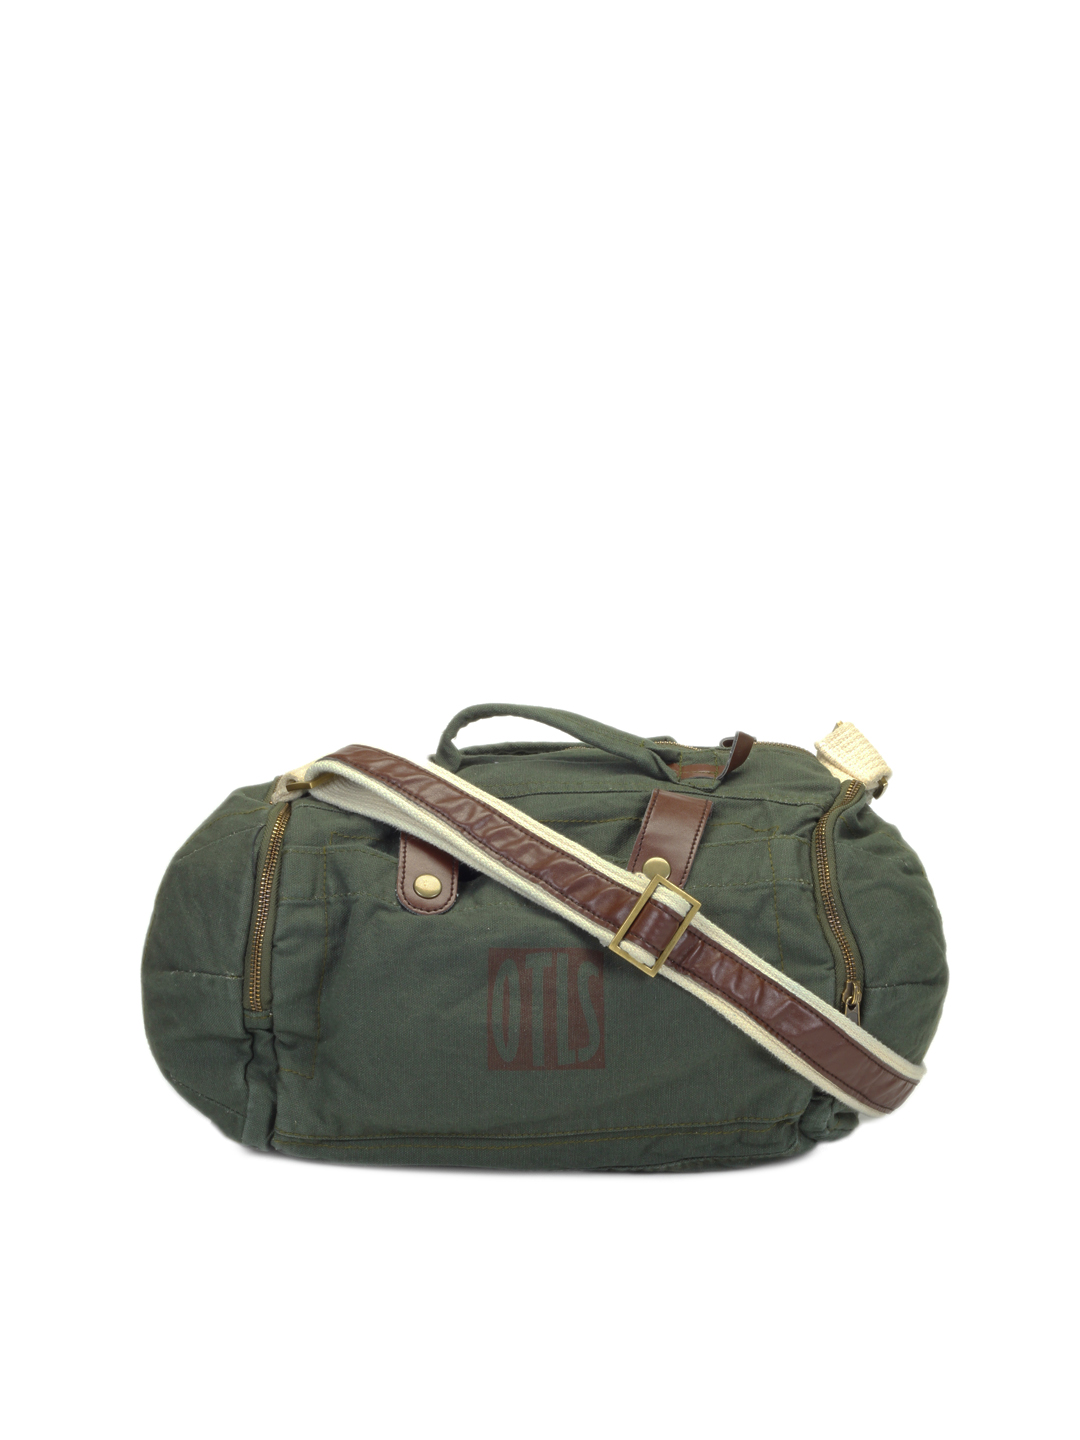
OTLS Unisex Olive Green Duffle Bag
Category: Accessories / Bags / Duffel Bag
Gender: Unisex
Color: Olive
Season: Summer 2012
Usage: Casual